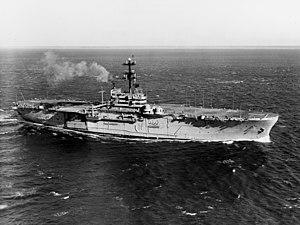
L'USS New Orleans (LPH-11) est un navire d'assaut amphibie de classe Iwo Jima construit pour l'United States Navy dans les années 1960.